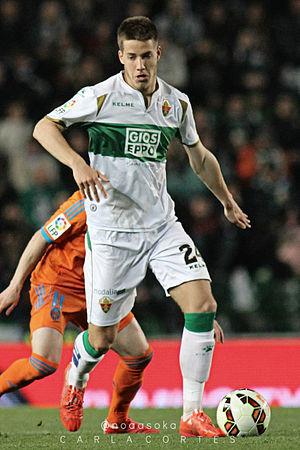
Mario Pašalić, né le 9 février 1995 à Mayence, est un footballeur international croate qui évolue au poste de milieu de terrain à l'Atalanta Bergame.